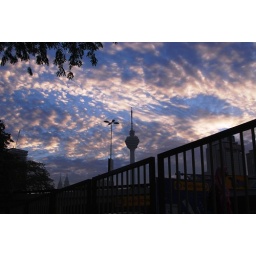
15/365. KL tower and streetlight stand as tall..backdropped by god's magnificent canvas